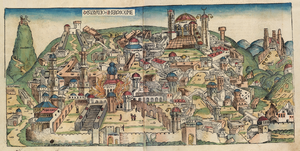
Le siège de Jérusalem qui se déroule en 587 et 586 avant J.-C. oppose l’armée néo-babylonienne à la ville de Jérusalem, capitale du royaume de Juda.
Le dixième jour du mois de tevet est la date de l'un des quatre jeûnes prescrits par les prophètes.